Lucius Fairchild

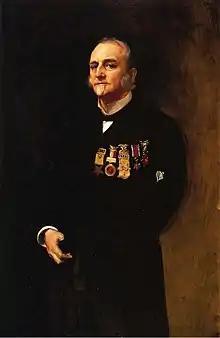
General Lucius Fairchild, John Singer Sargent, 1887

Fairchild resigned from the military in November 1863 and was appointed Secretary of State of Wisconsin (1864–1866), before being elected three term Governor of Wisconsin (1866–1872). After his time as governor, Fairchild was appointed U.S. consul at Liverpool (1871) and then consul general at Paris (1880–1881), Fairchild was Envoy Extraordinary and Minister Plenipotentiary to Spain.